Bassermann Verlag

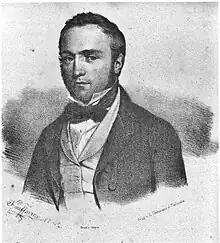
Friedrich Daniel Bassermann

The Bassermann'sche Verlagsbuchhandlung, today Bassermann Verlag, is a publisher based in Munich. The publisher is part of Random House.